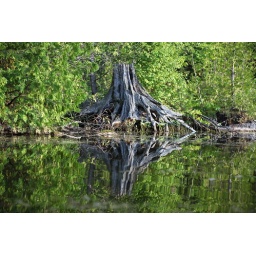
Stump reflection of a river running off Deer Bay in the Kawartha Lakes region of Ontario